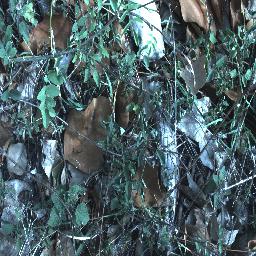
Label: negative